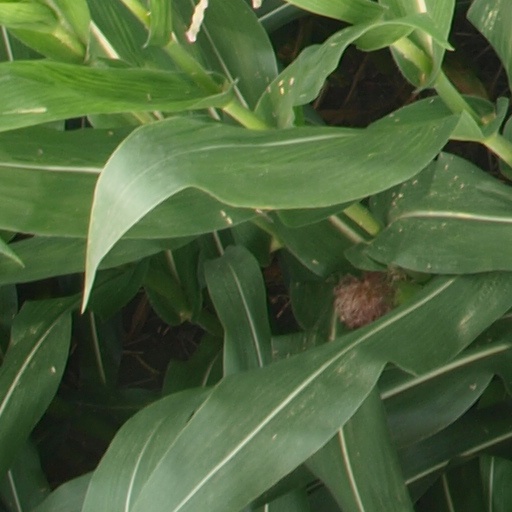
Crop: maize; corn